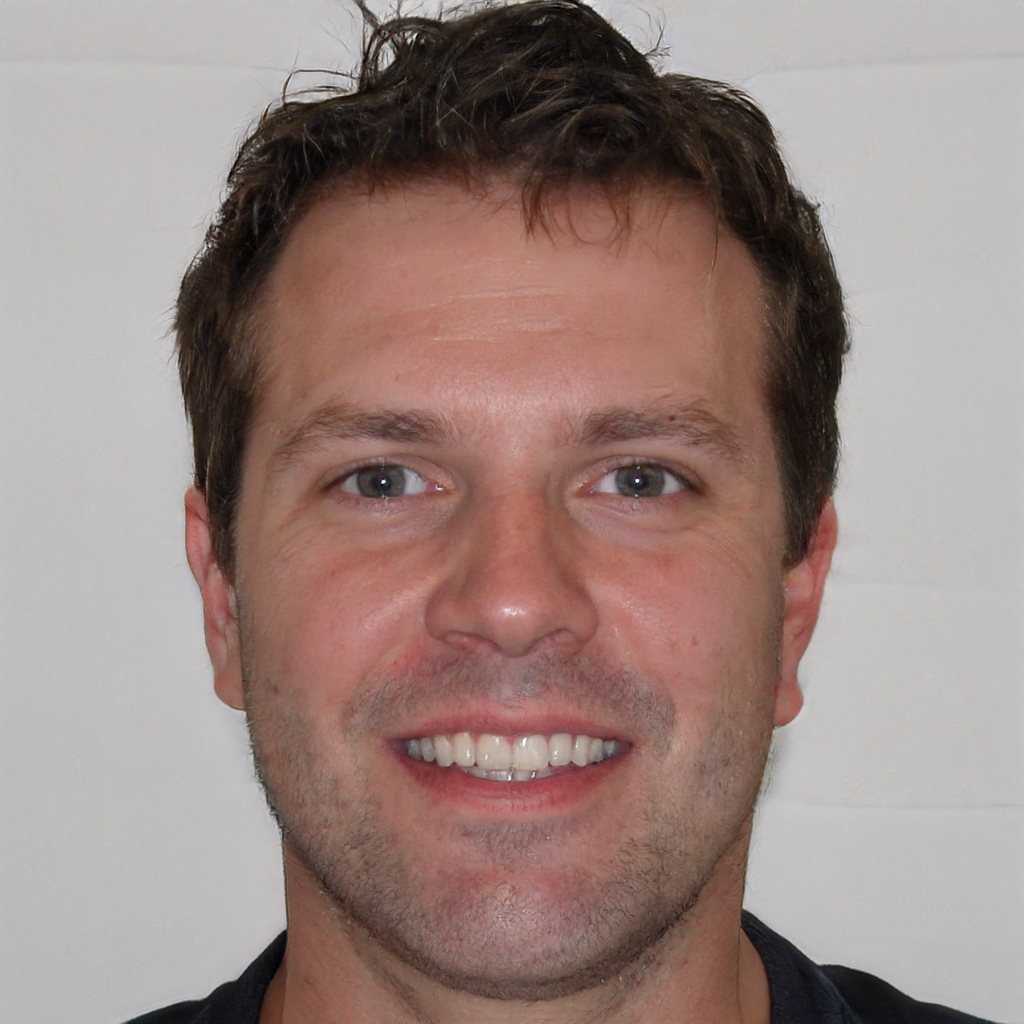
Gender: Male